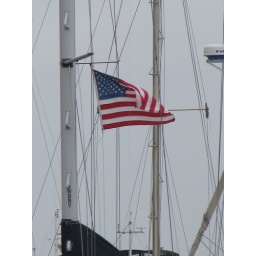
The red, white and blue on a mast in the Astoria harbor.